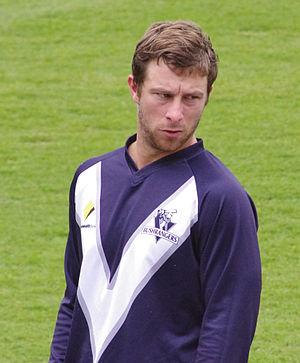
Portrait de Matthew Wade, joueur de cricket australien
Matthew Scott Wade est un joueur de cricket international australien né le 26 décembre 1987 à Hobart en Tasmanie. Ce gardien de guichet et batteur fait ses débuts avec l'équipe de Tasmanie en 2007 mais, barré par d'autres joueurs, rejoint le Victoria la saison suivante. Il dispute son premier match avec la sélection australienne, un Twenty20, en 2011, et participe à son premier One-day International puis à son premier test-match en 2012.